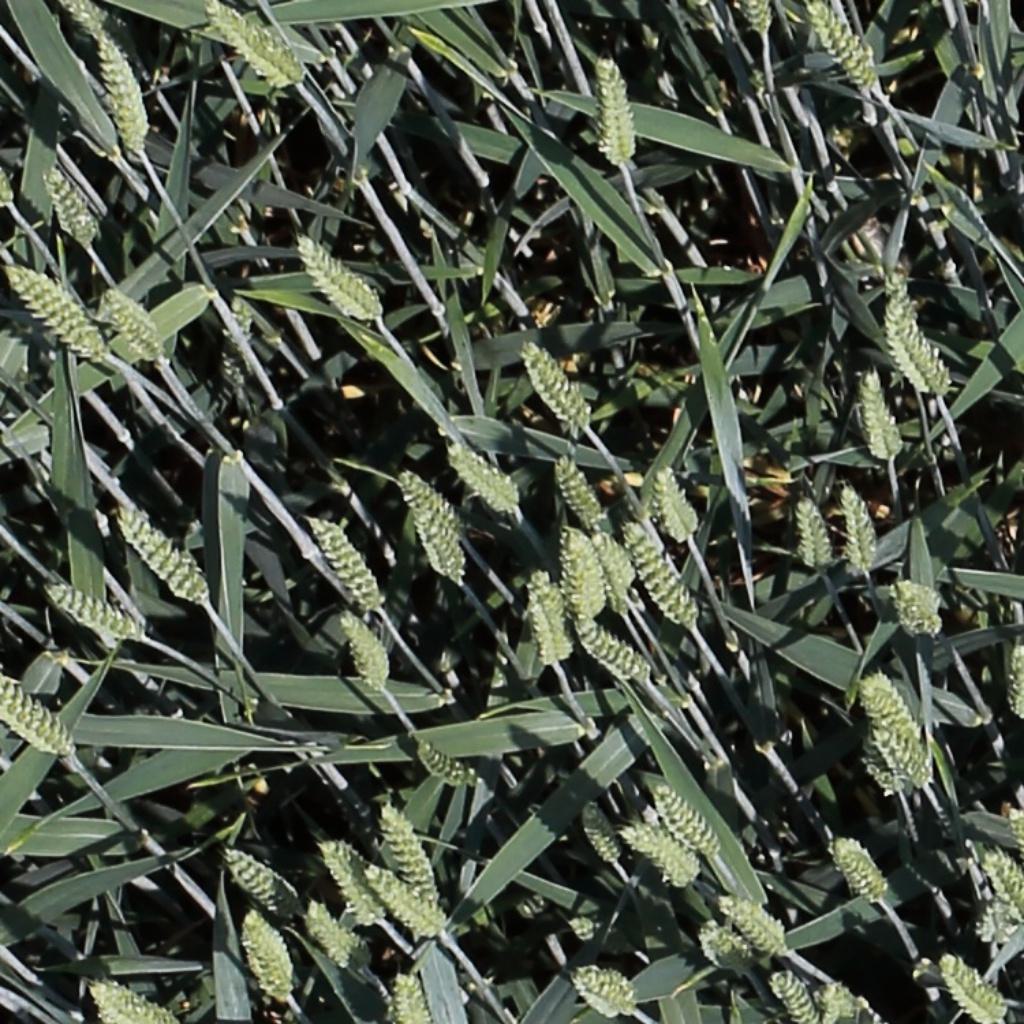
Country: Switzerland
Location: Usask
Wheat development stage: Filling